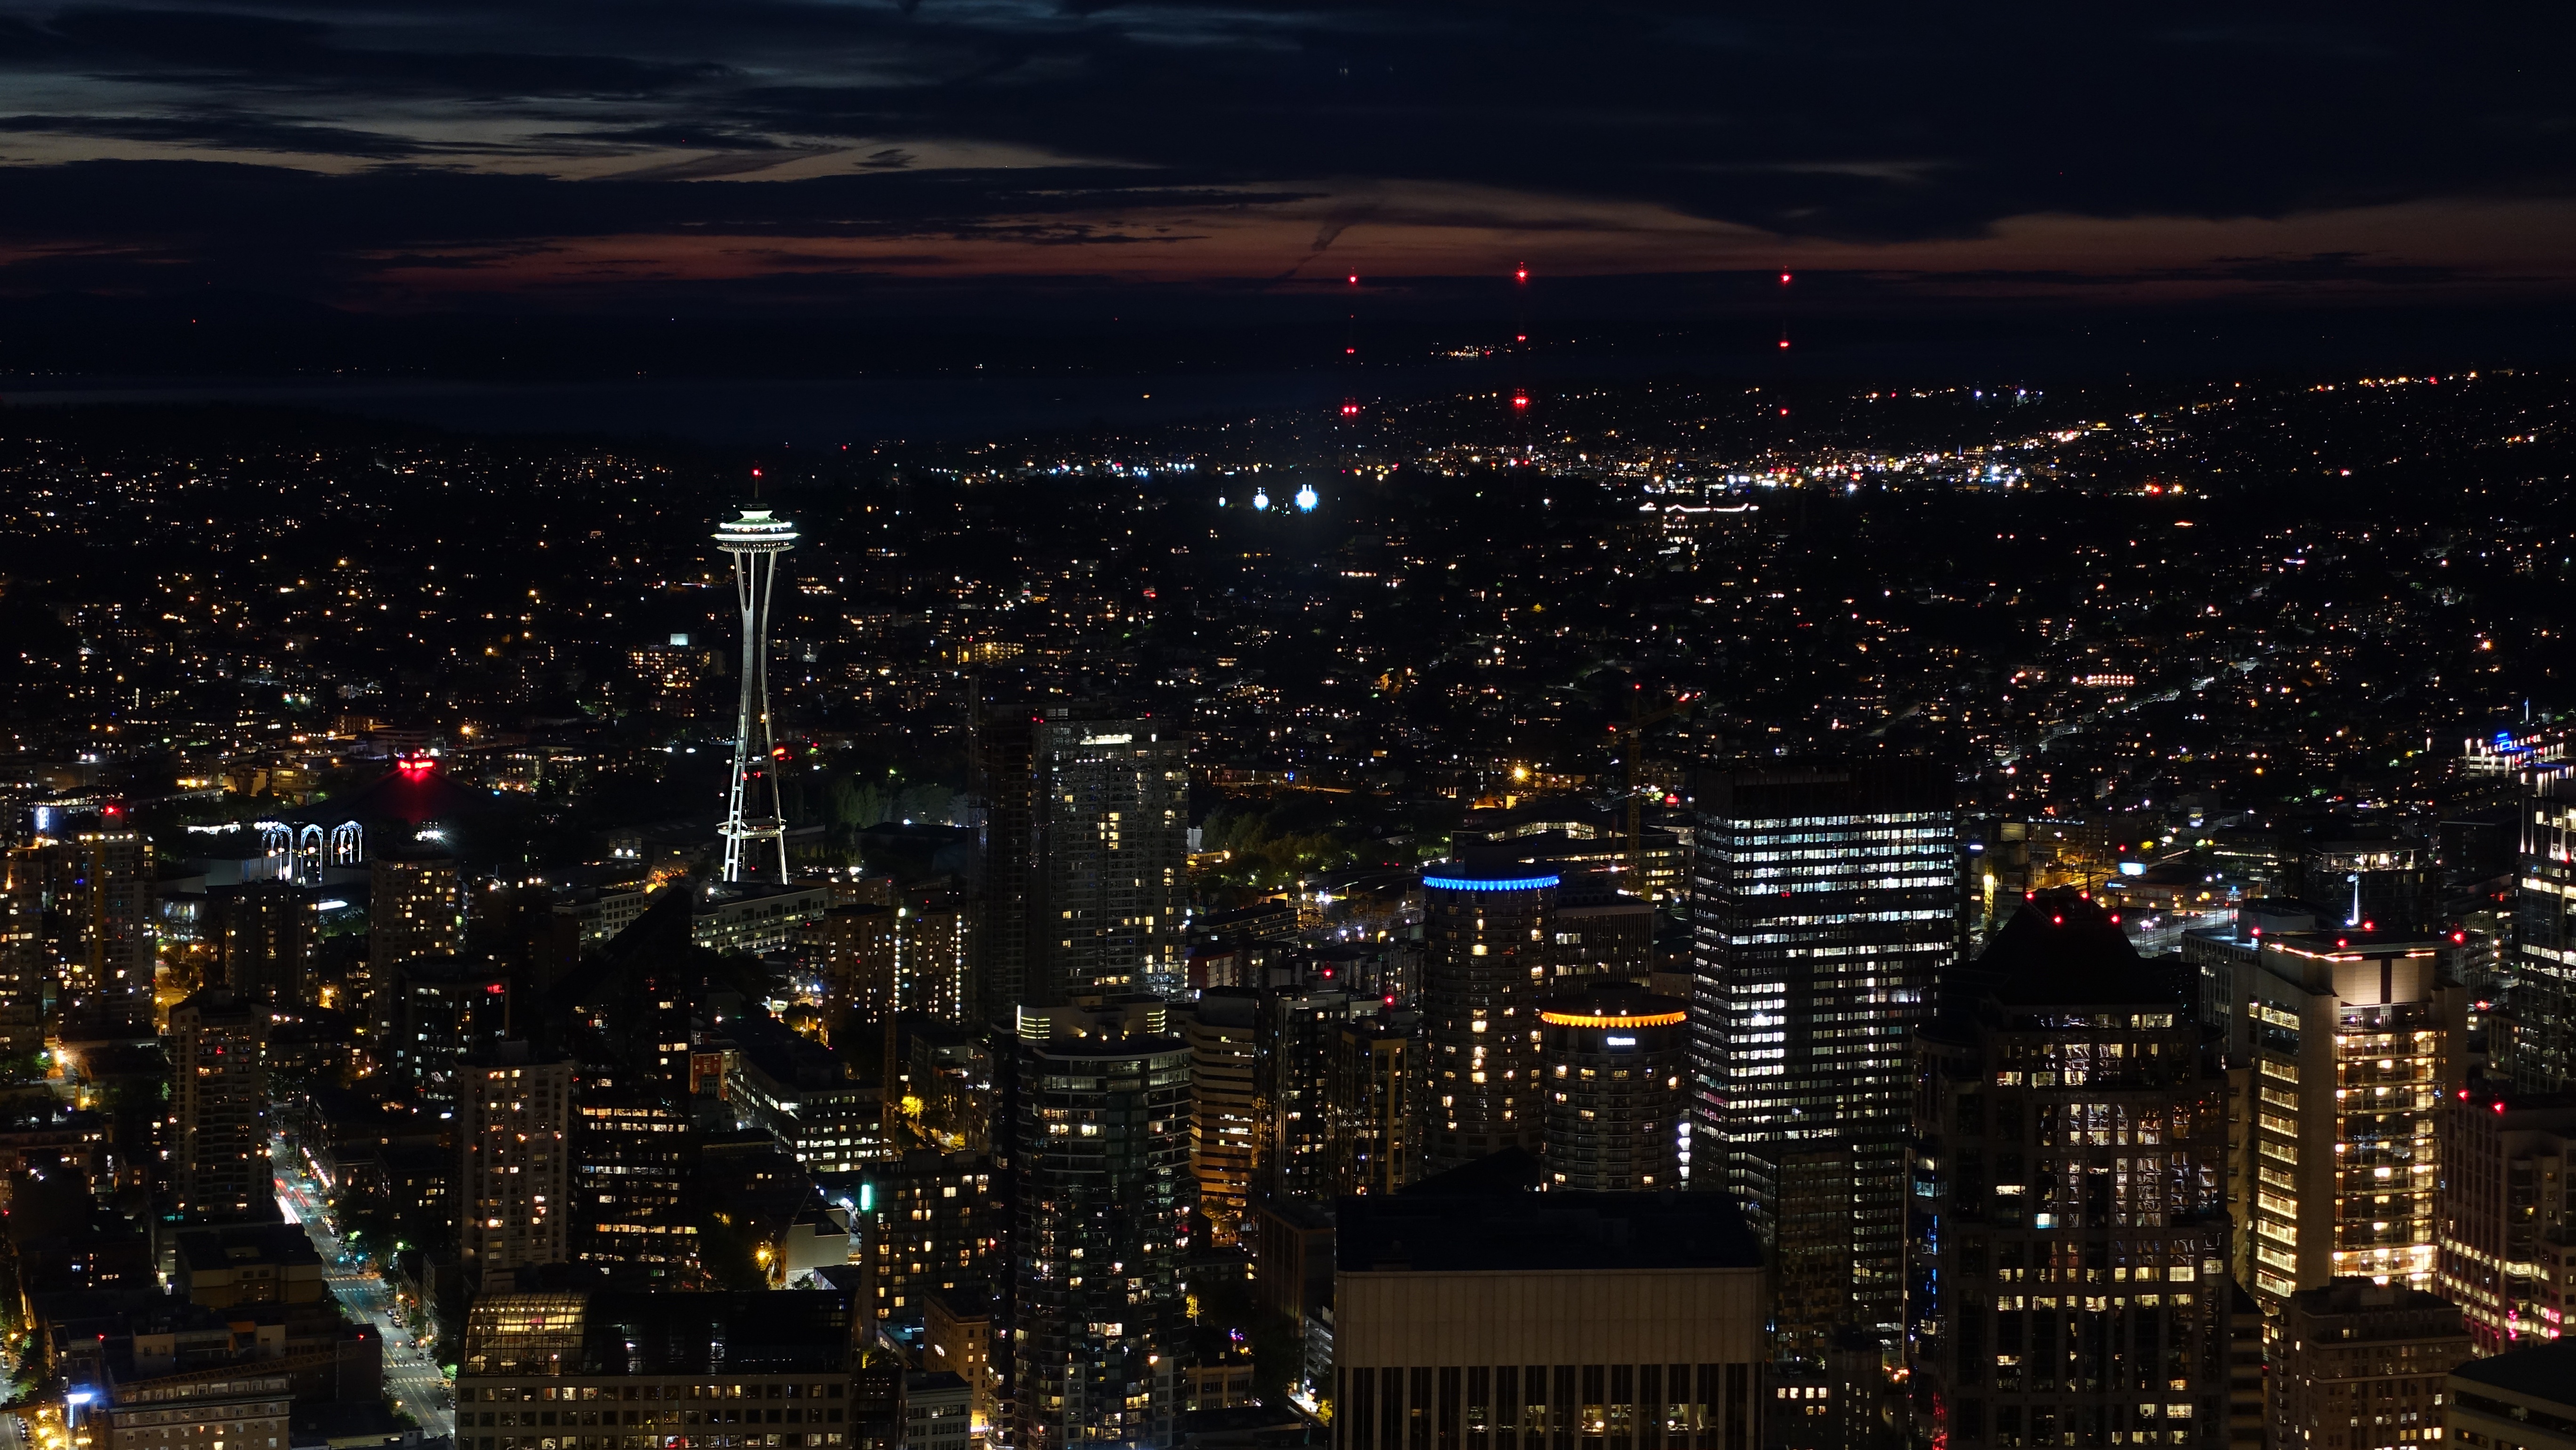
horizon, skyline, night, city, skyscraper, cityscape, panorama, downtown, dusk, evening, usa, aerial view, seattle, homes, metropolis, night photograph, aerial photography, night mood, urban area, sea of light, human settlement, atmosphere of earth, metropolitan area